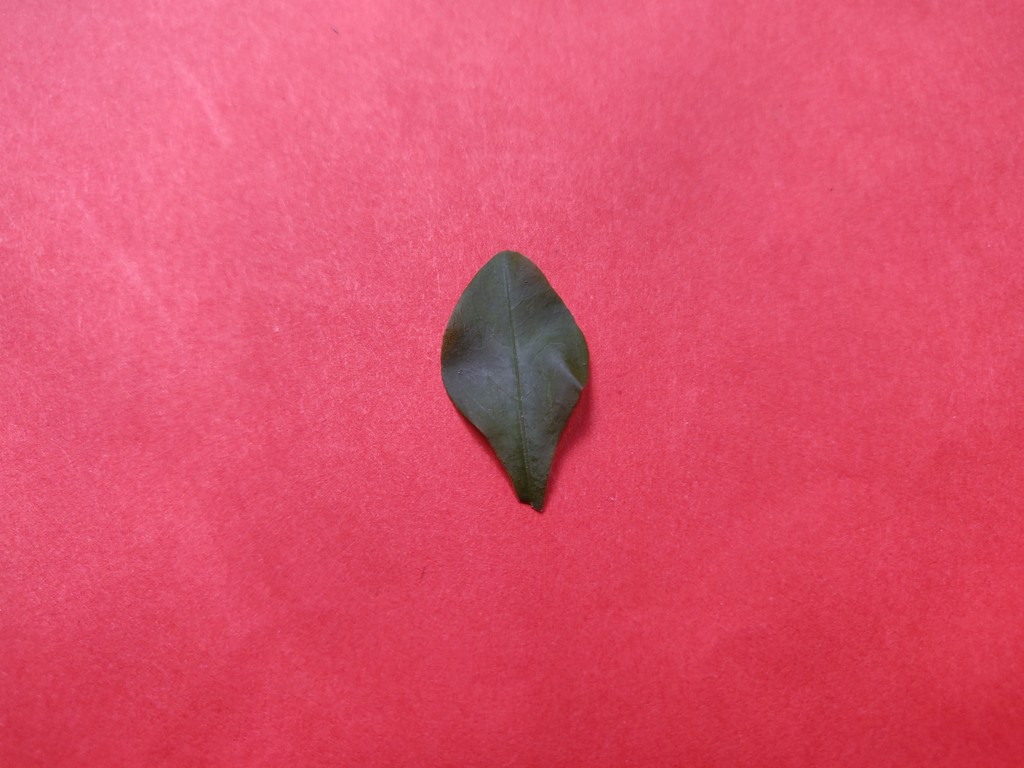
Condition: Healthy
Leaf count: single
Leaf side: front